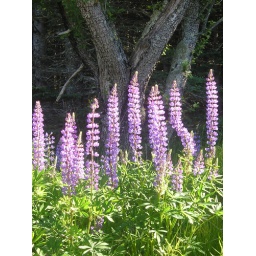
2005. Lupine backed by the trunk of an old apple tree. By field off of. Goose Cove Road, Sunset.